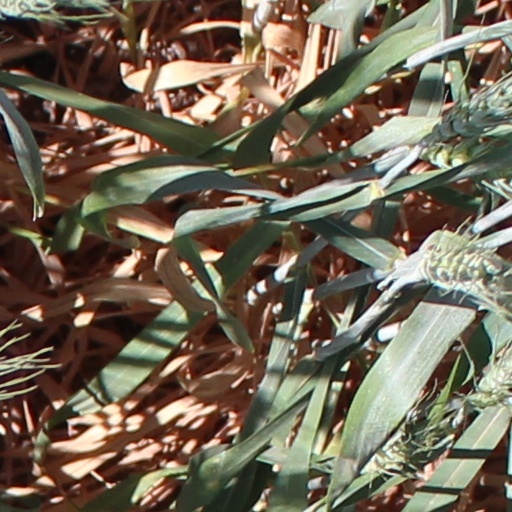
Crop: wheat